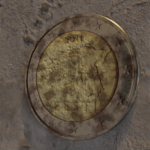
Coin value: 2euro
Country: et
Edition: standard